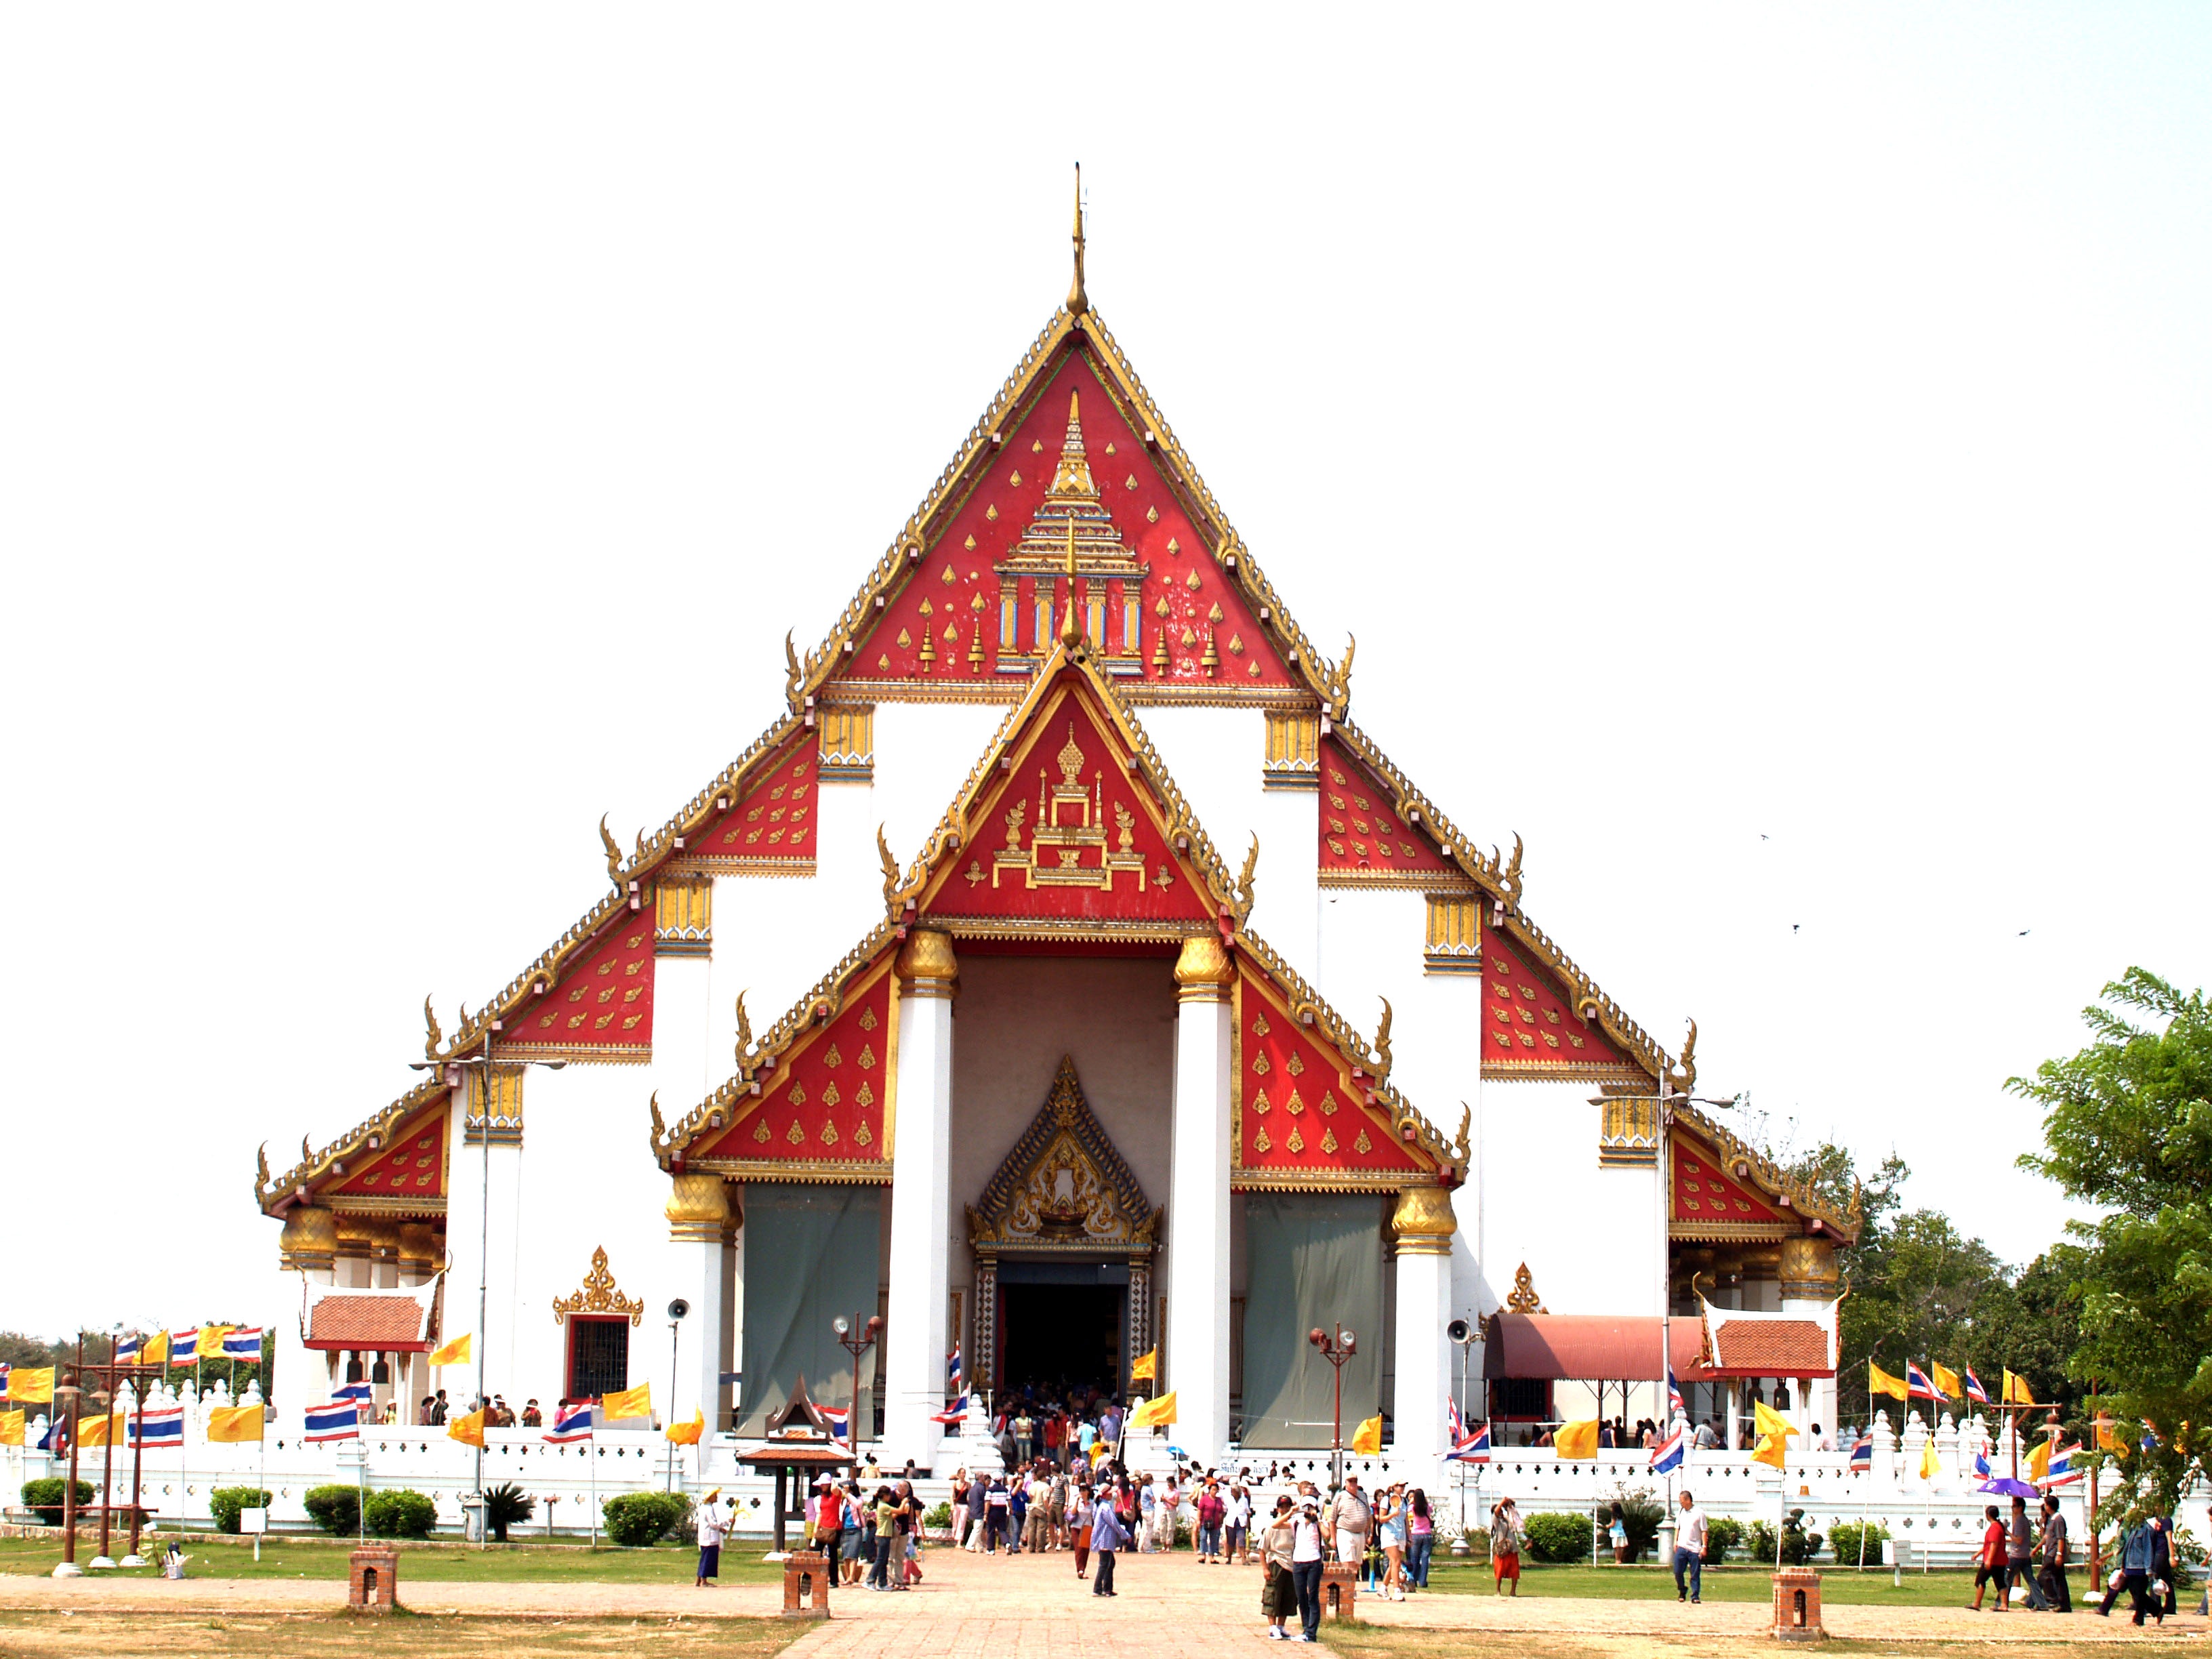
mountain, architecture, sky, roof, building, old, travel, asian, statue, golden, high, tower, symbol, buddhist, buddhism, religion, ancient, landmark, tourism, place of worship, thailand, majestic, spiritual, siam, sculpture, religious, king, temple, ornate, bright, monastery, mount, shrine, buddha, culture, history, worship, famous, royal, bangkok, oriental, thai, traditional, rama, pagoda, wat, ayutthaya, southeast, spirituality, ethnicity, hindu temple, historic site